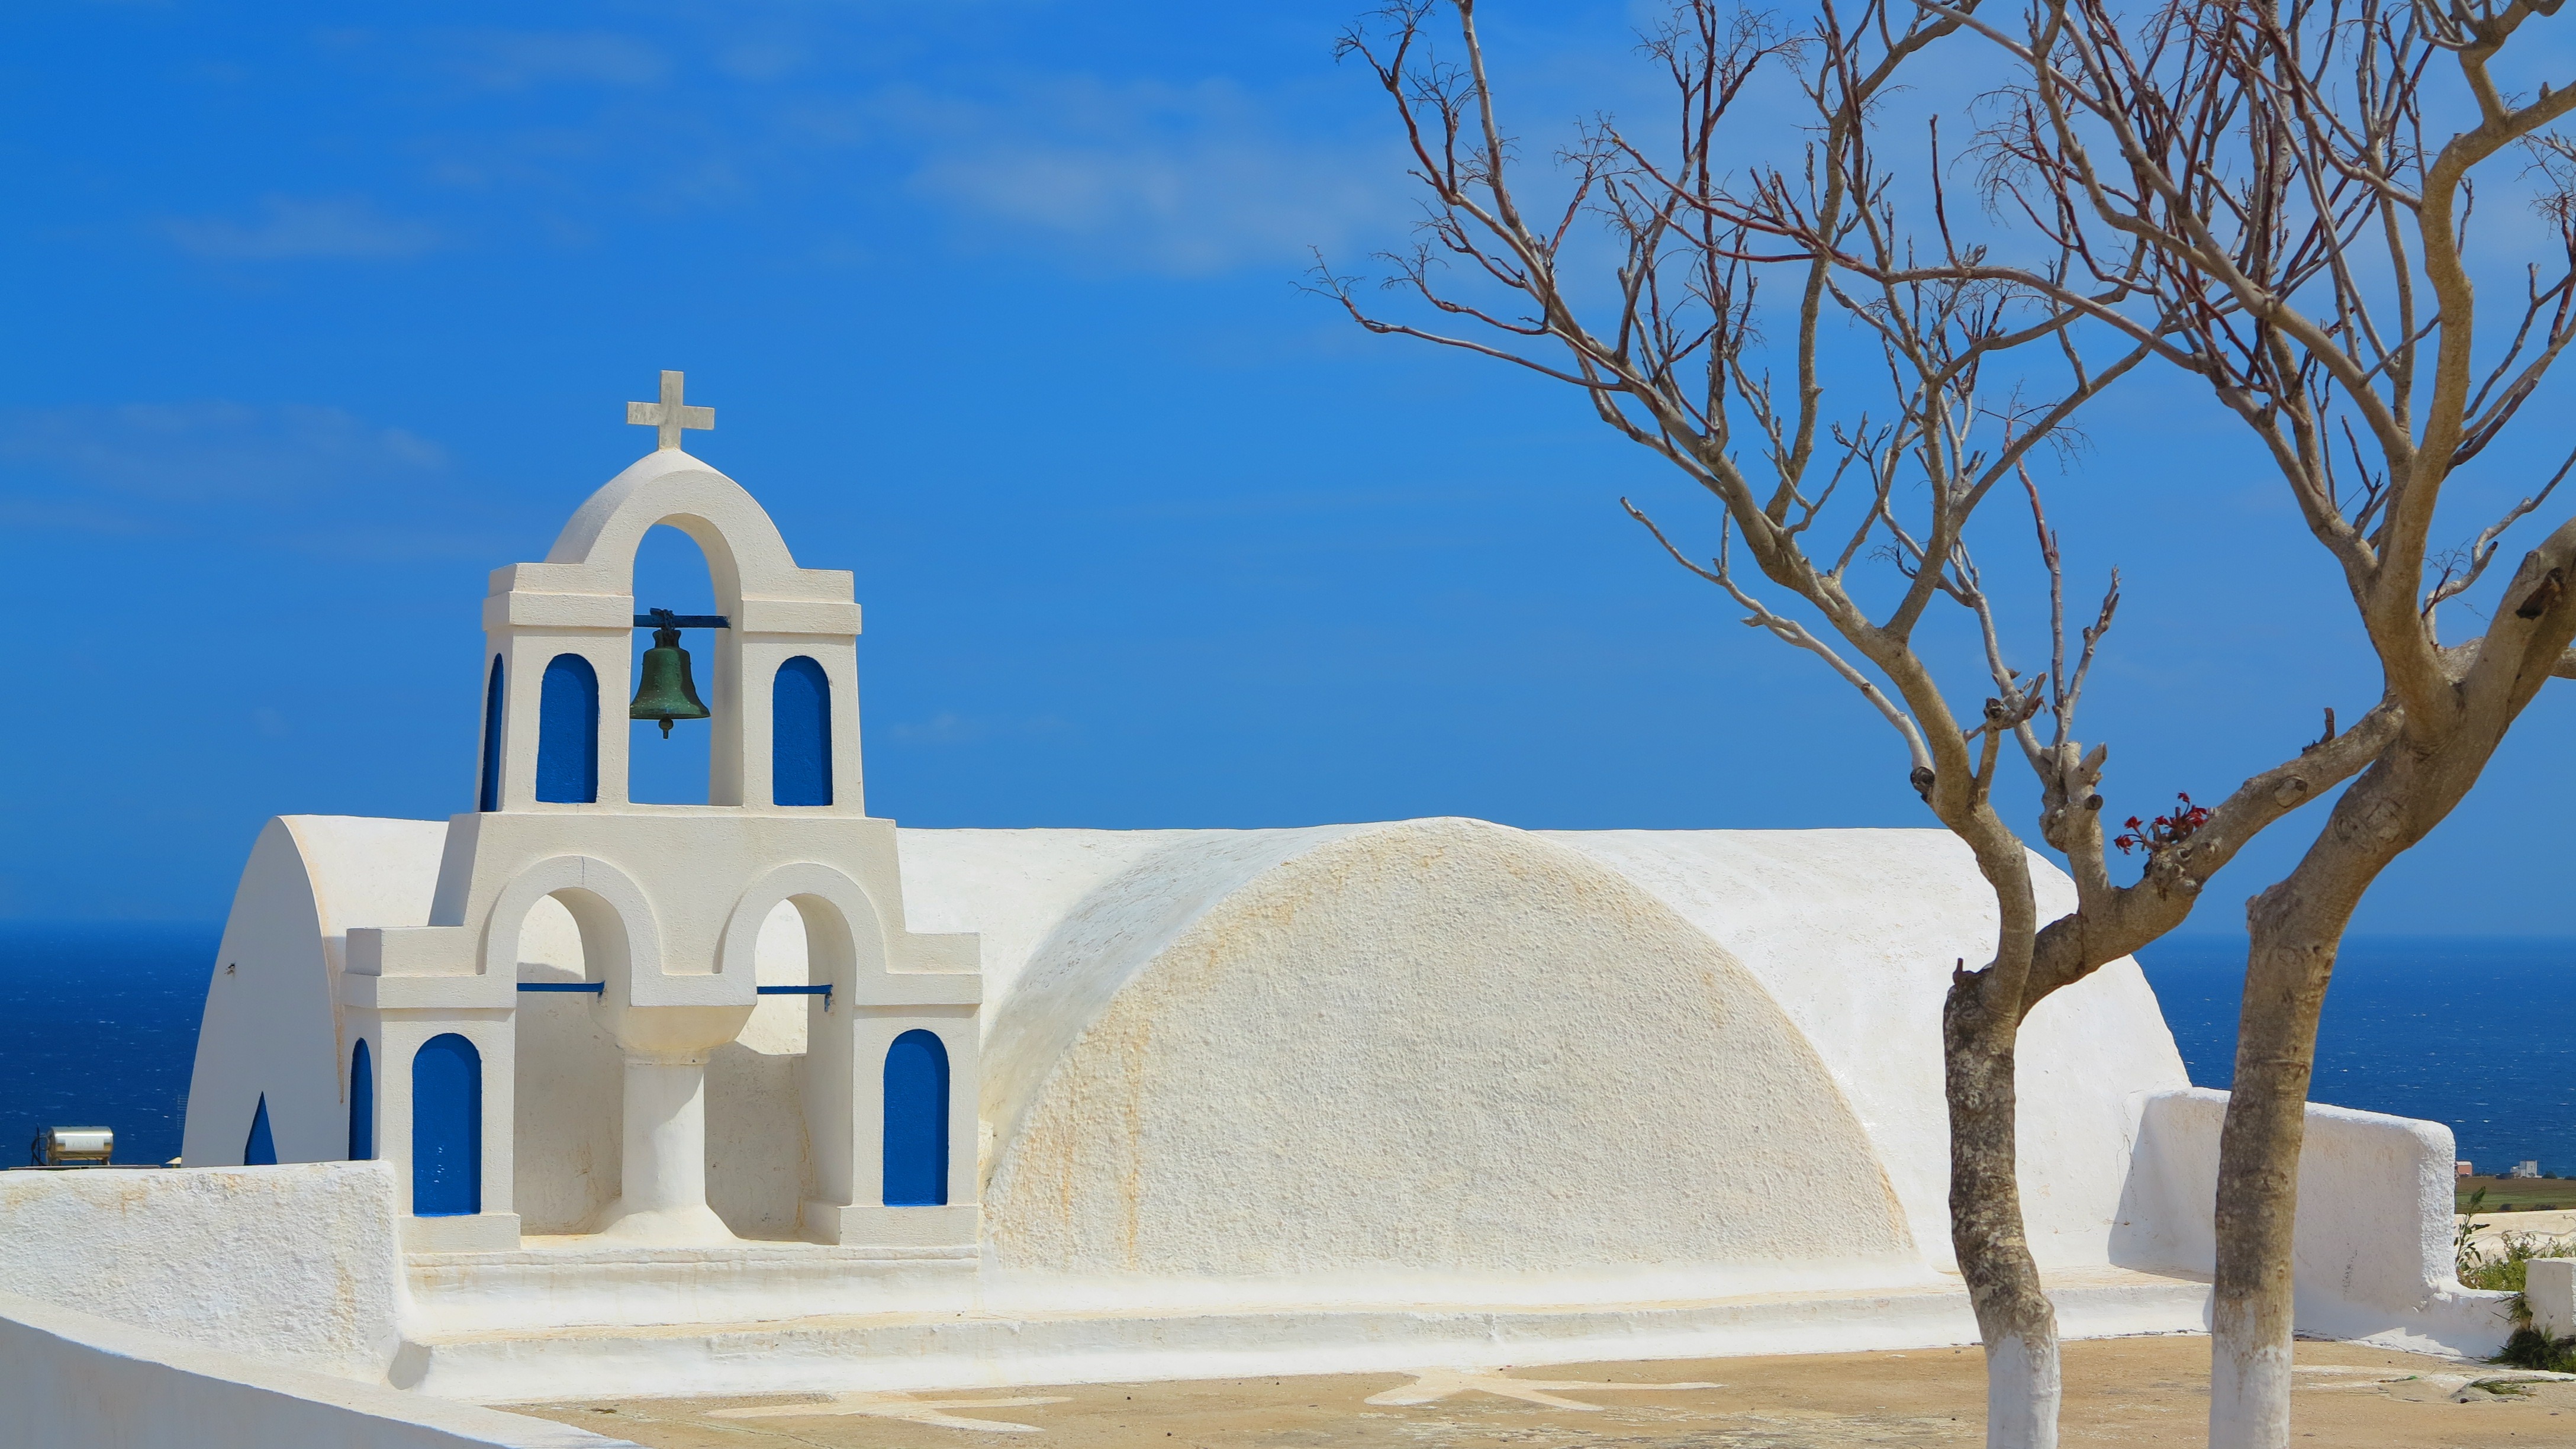
building, vacation, church, chapel, place of worship, santorini, monastery, greece, mosque, white houses, spanish missions in california